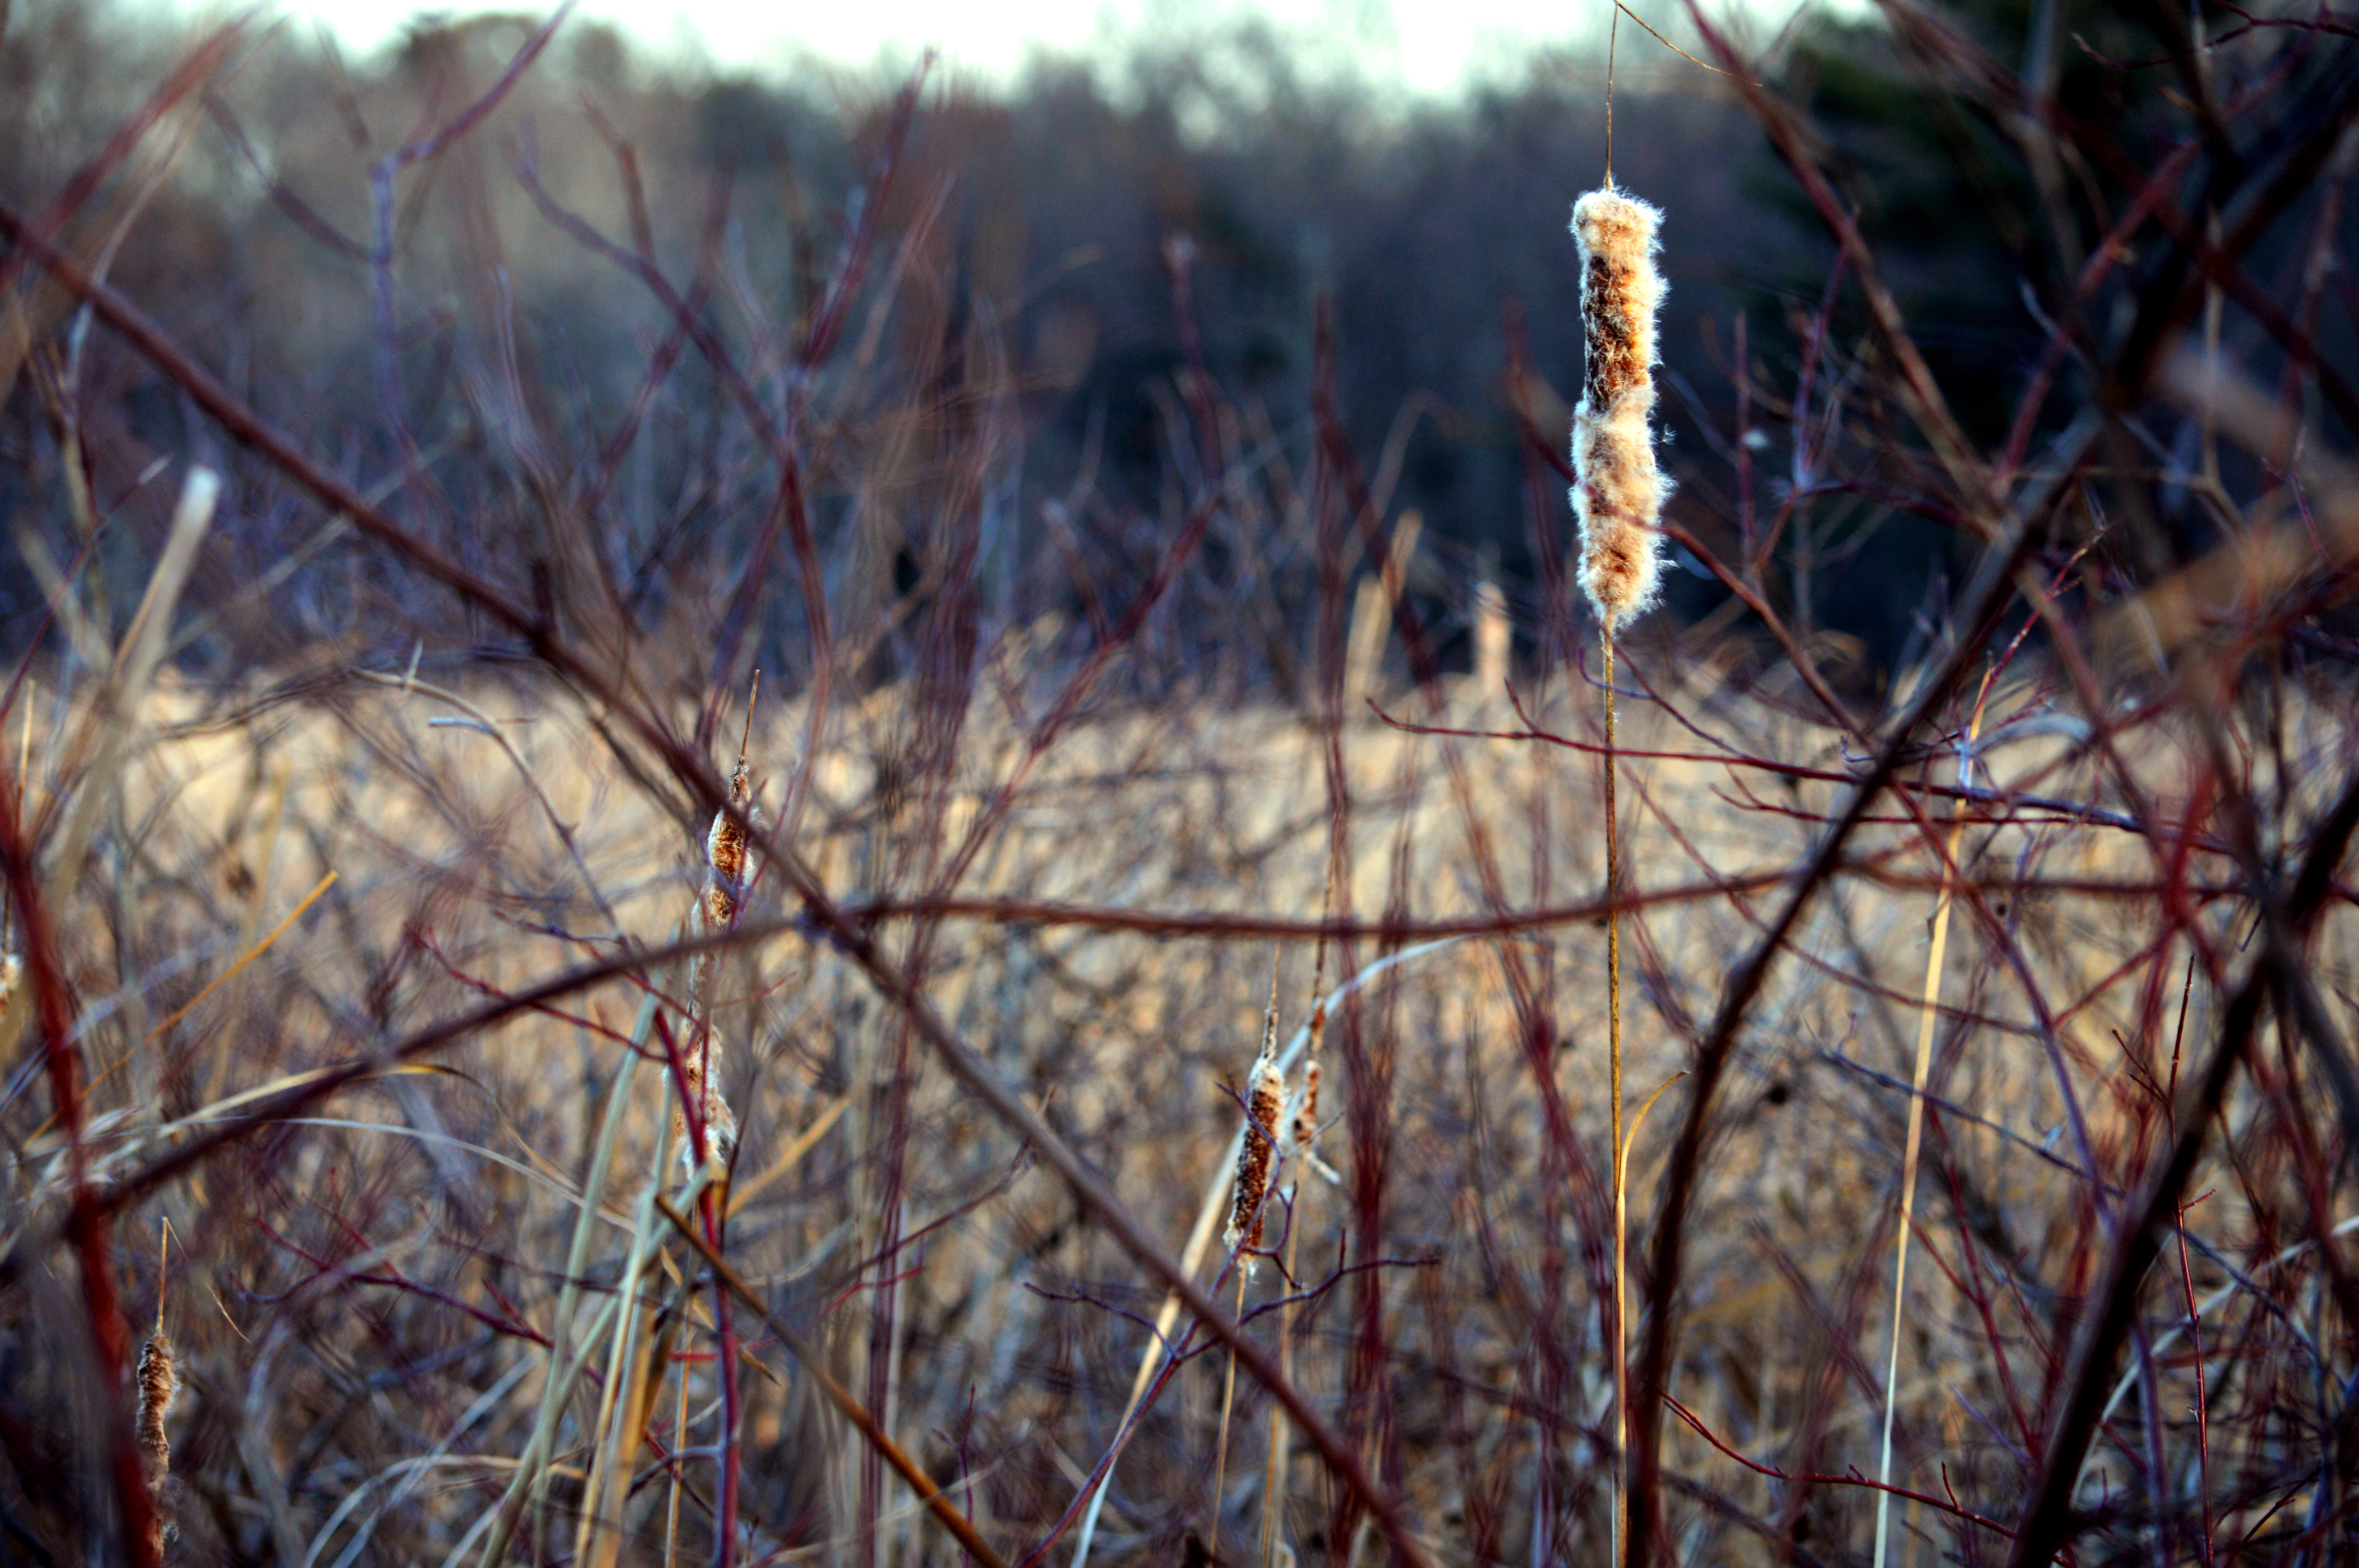
tree, nature, forest, wilderness, branch, winter, leaf, wildlife, autumn, season, habitat